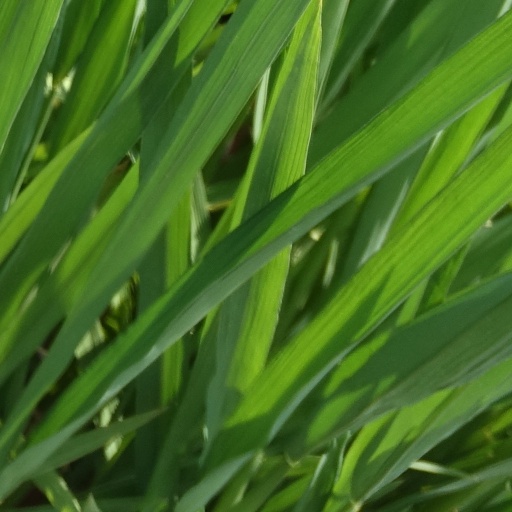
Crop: rice